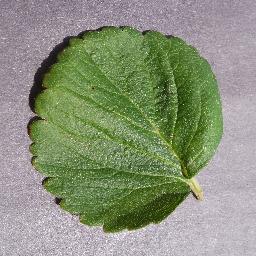
Label: Strawberry___healthy